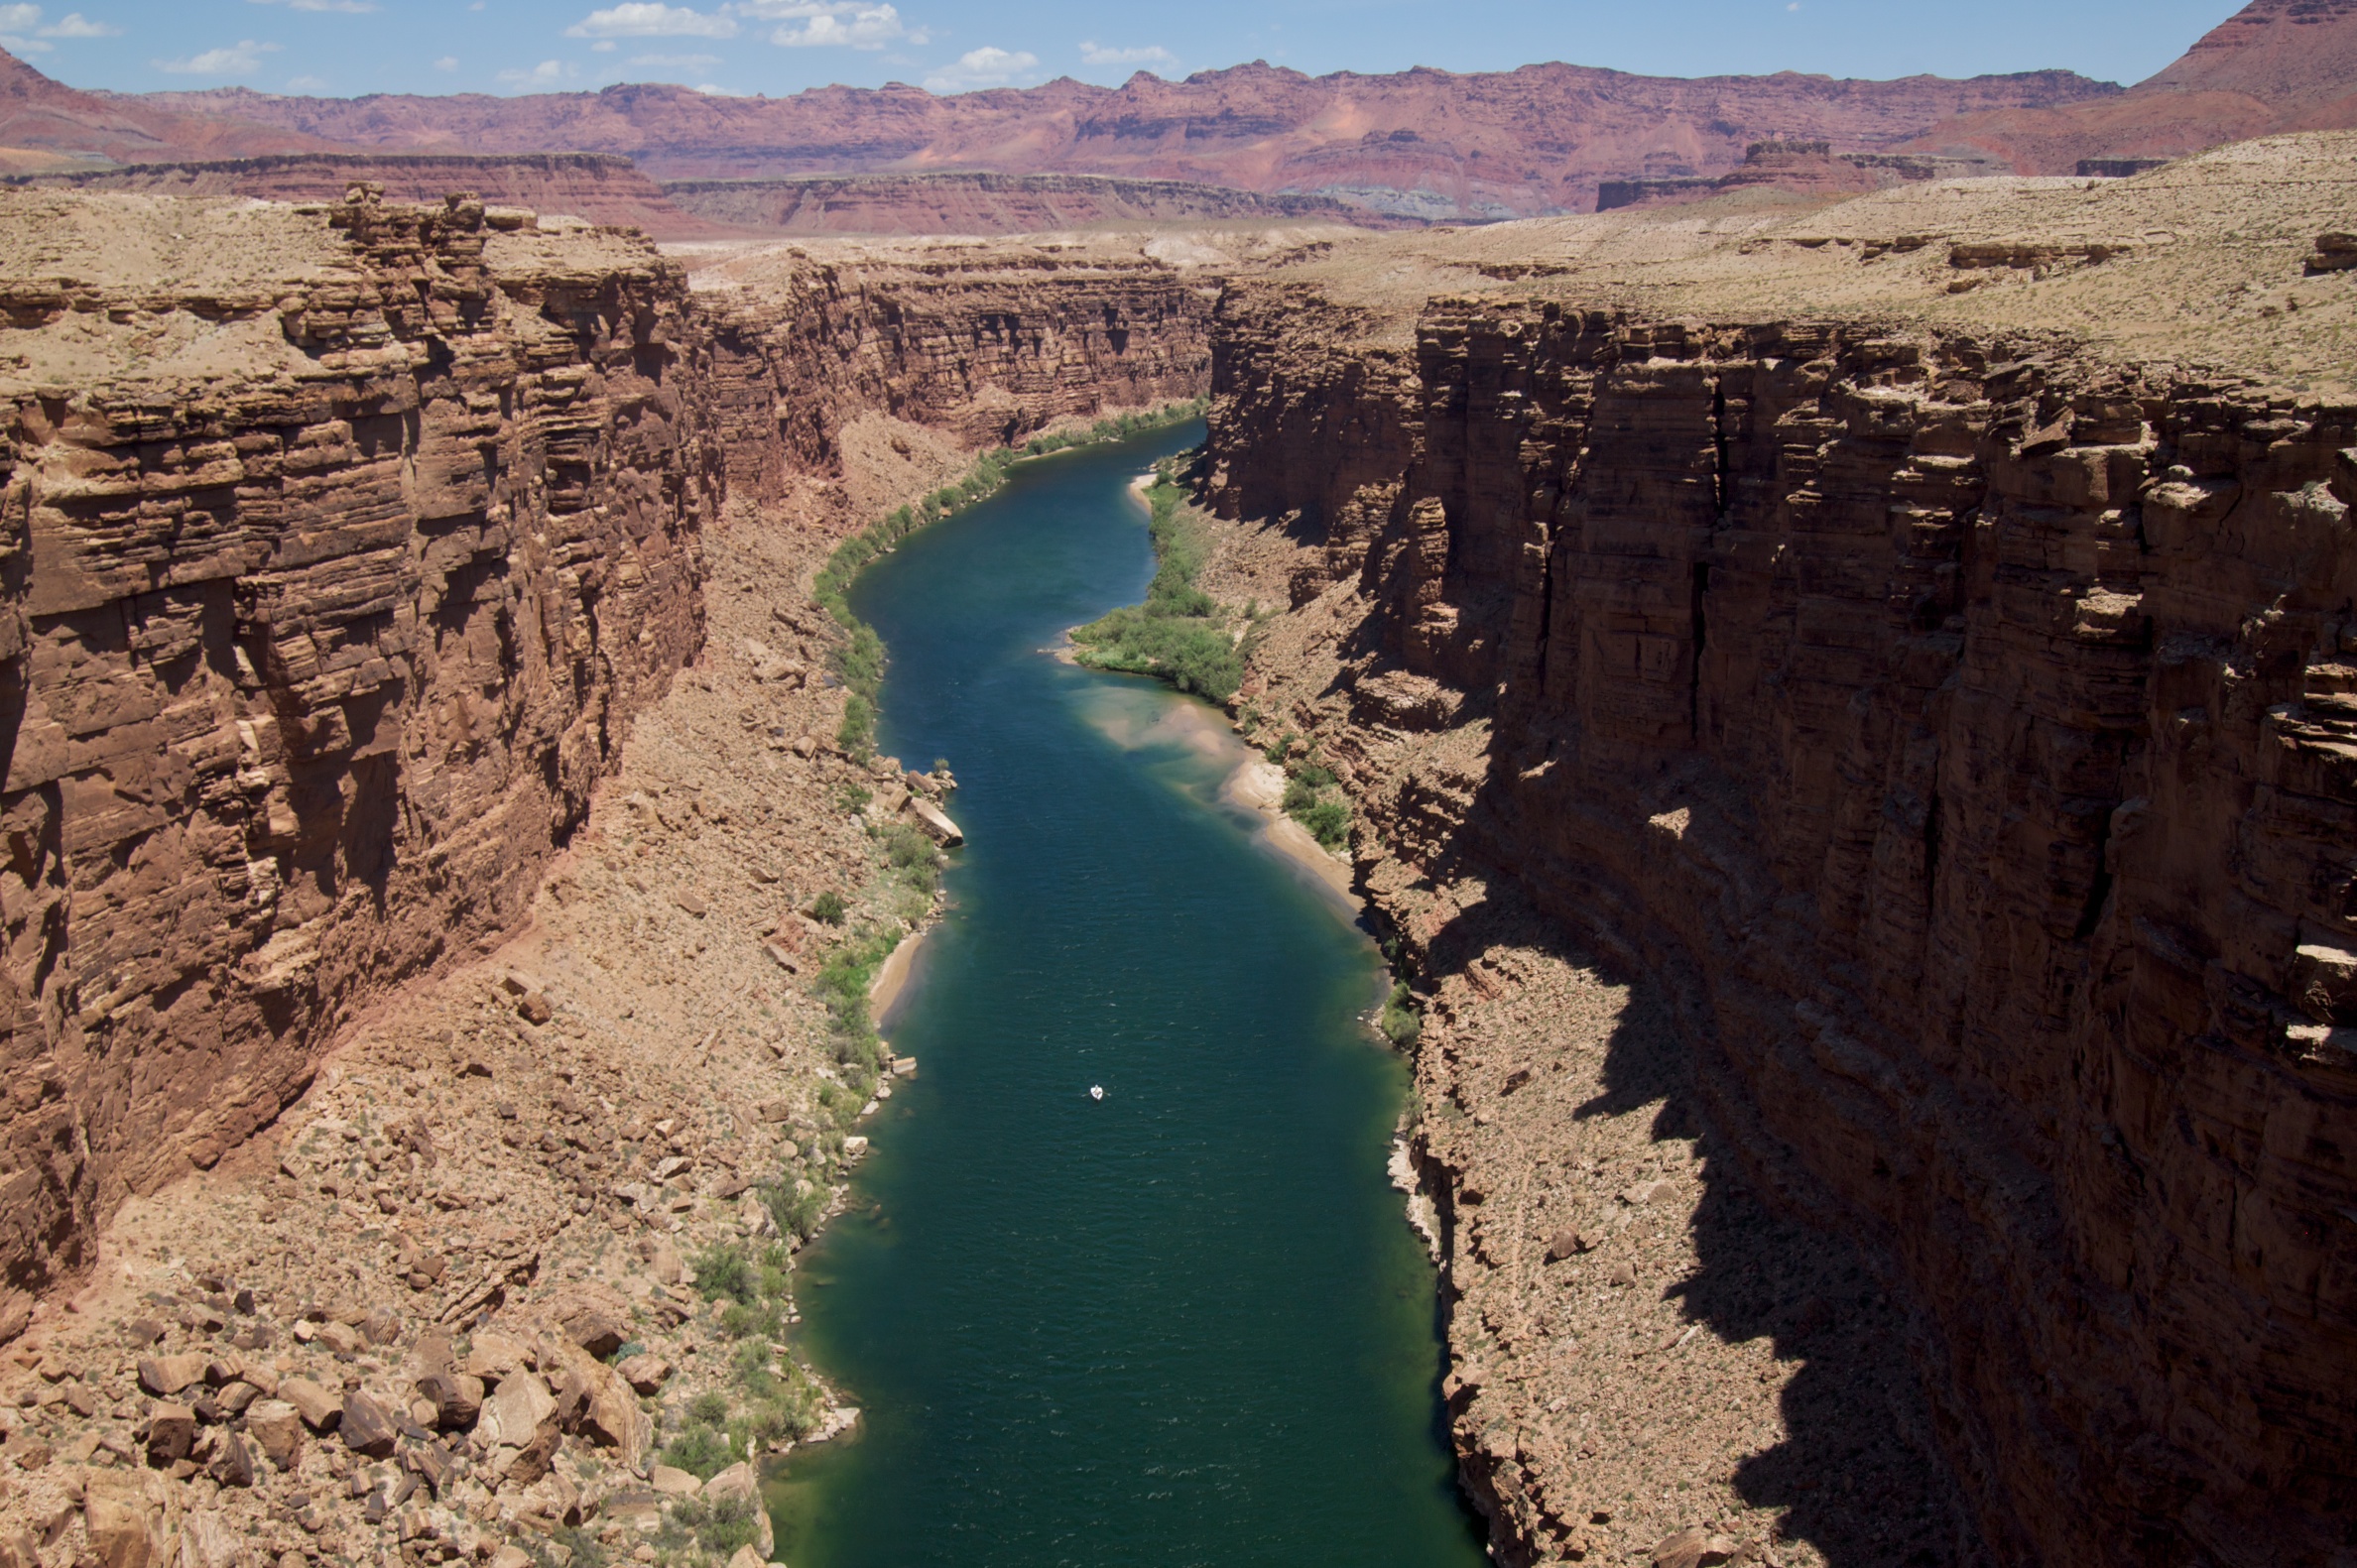
landscape, sea, coast, river, valley, formation, cliff, soil, canyon, terrain, geology, badlands, plateau, grandcanyon, wadi, landform, geographical feature